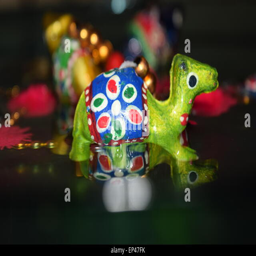
hand made toy pour its reflection in water create an artistic image